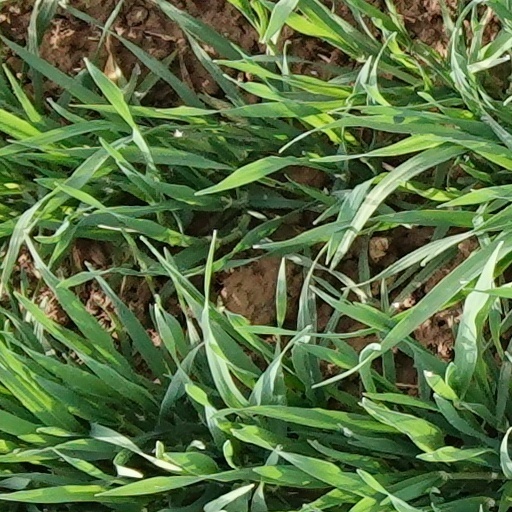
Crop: wheat